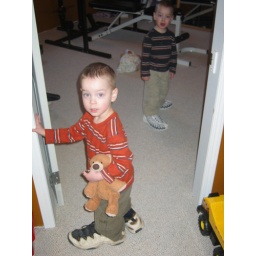
The boys in mommy and daddy's shoes